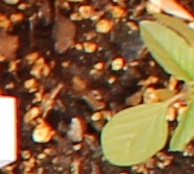
Label: Palmer Amaranth